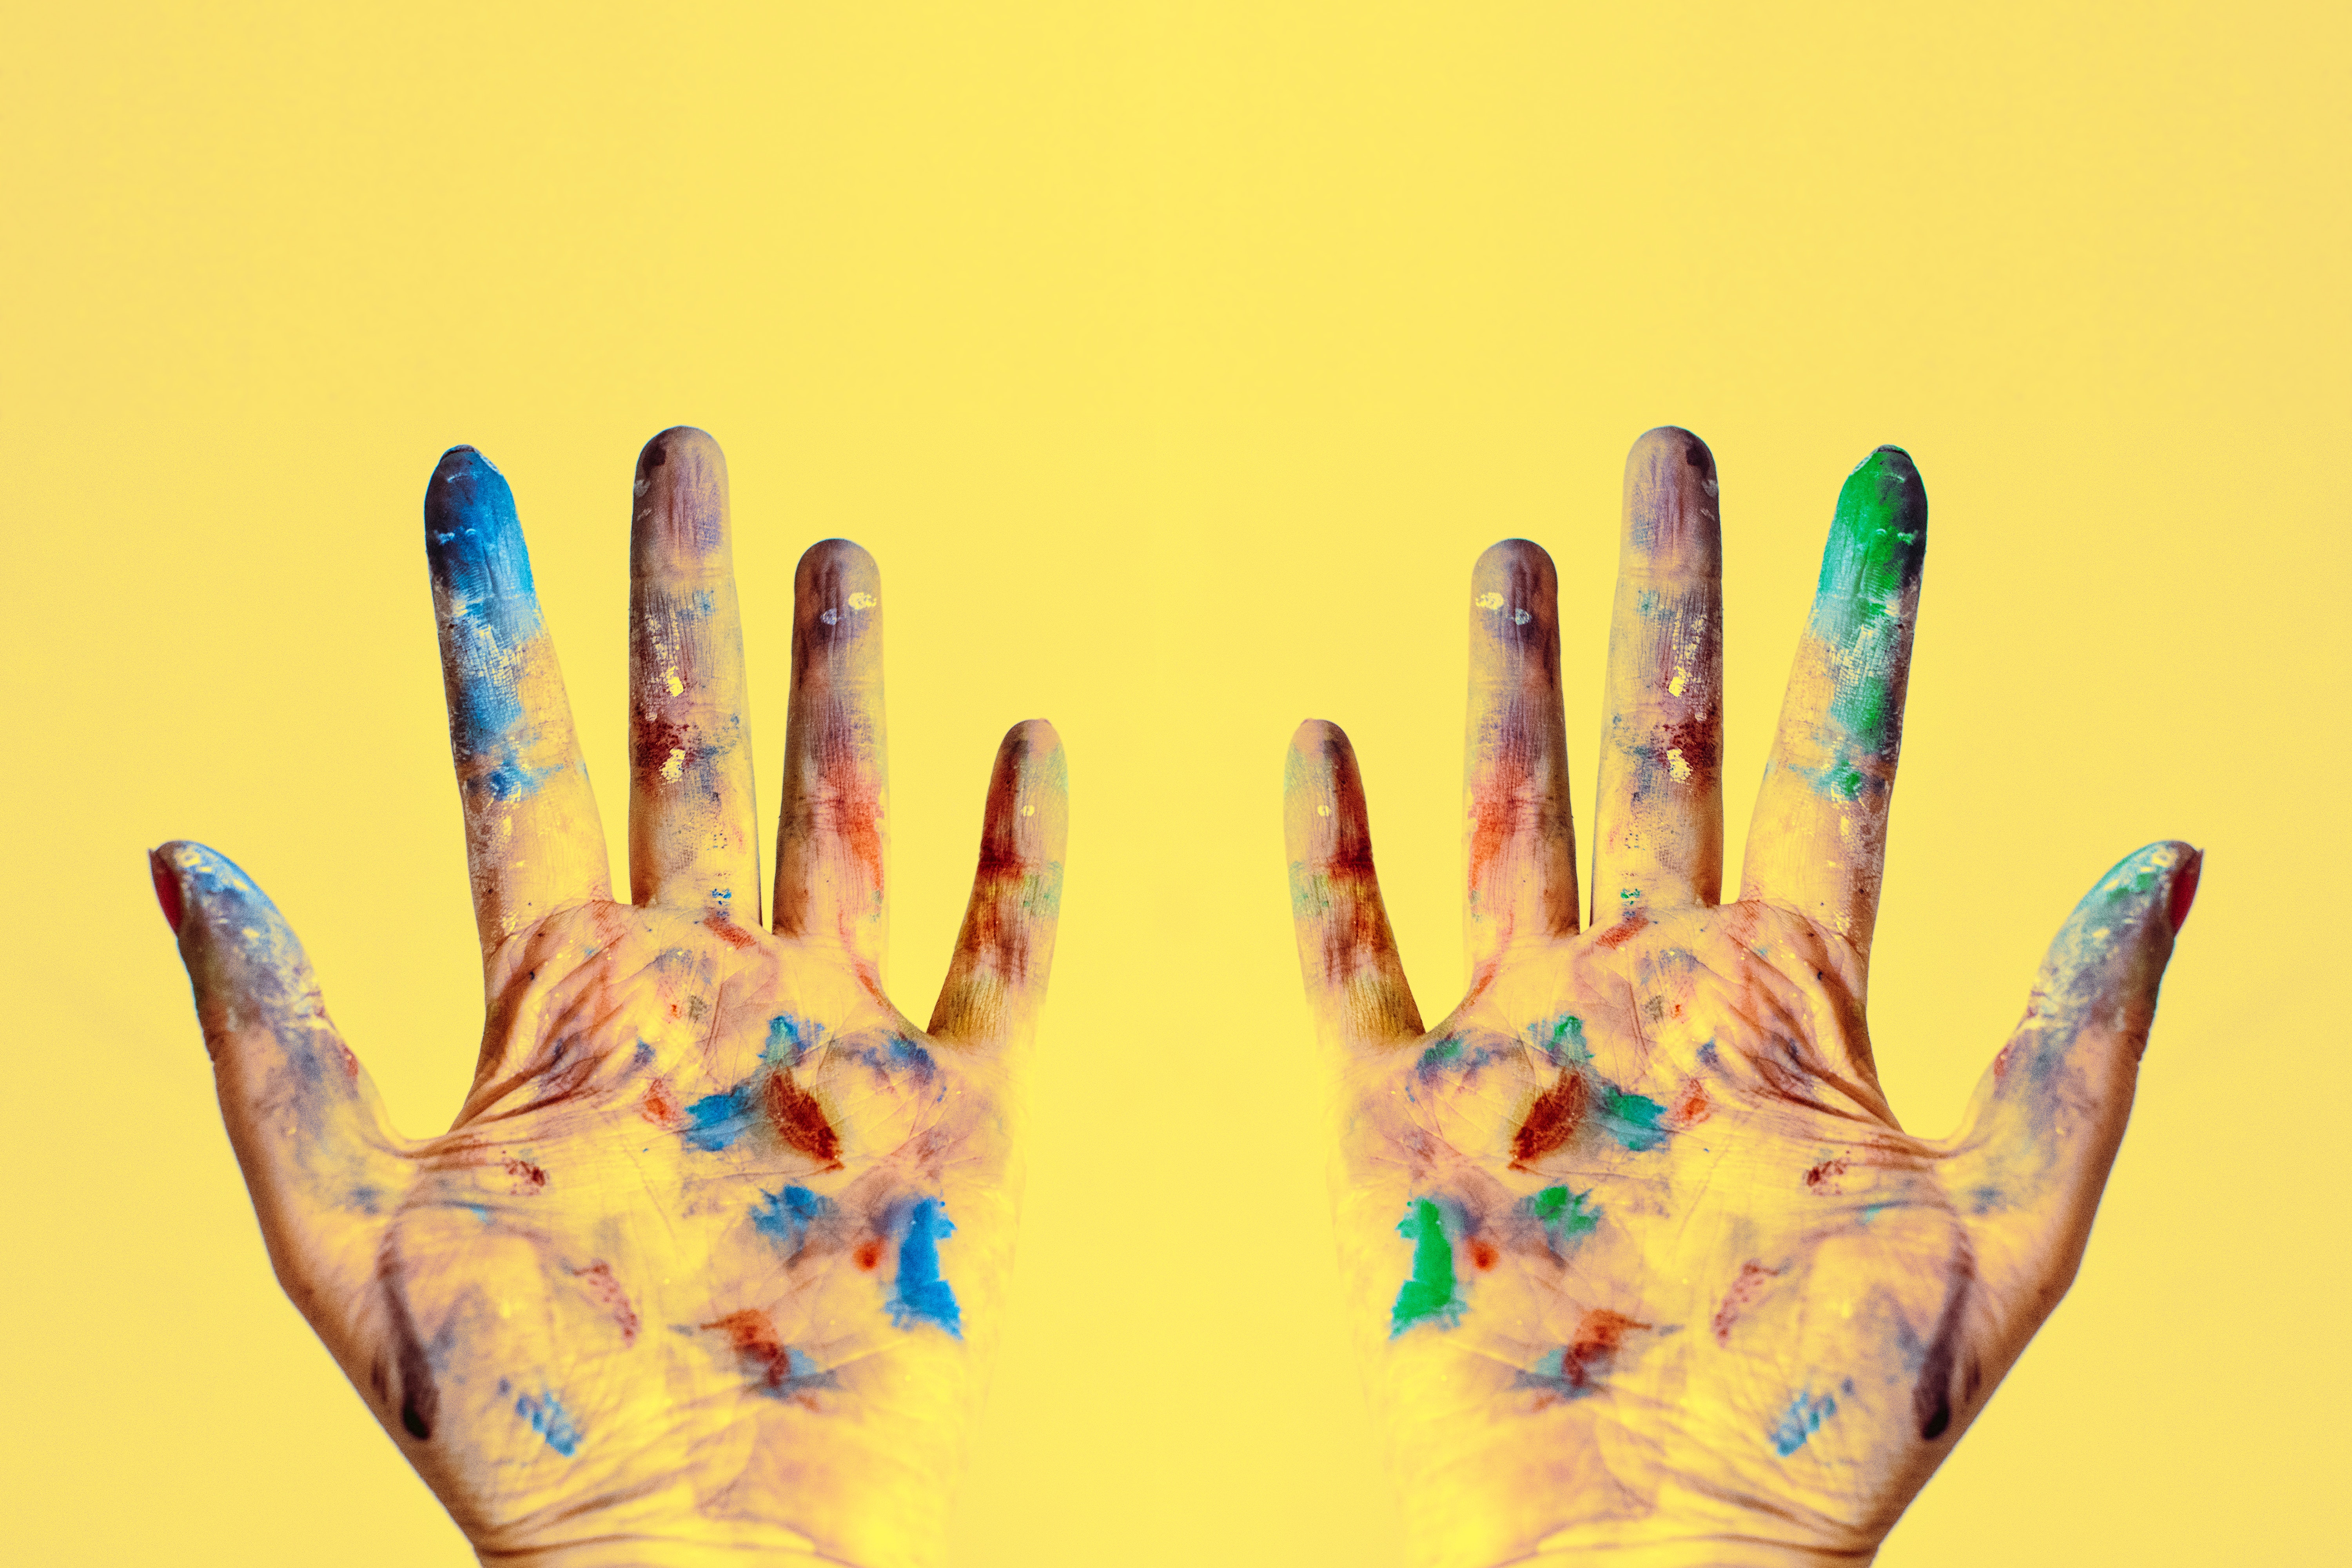
yellow, hand, finger, nail, arm